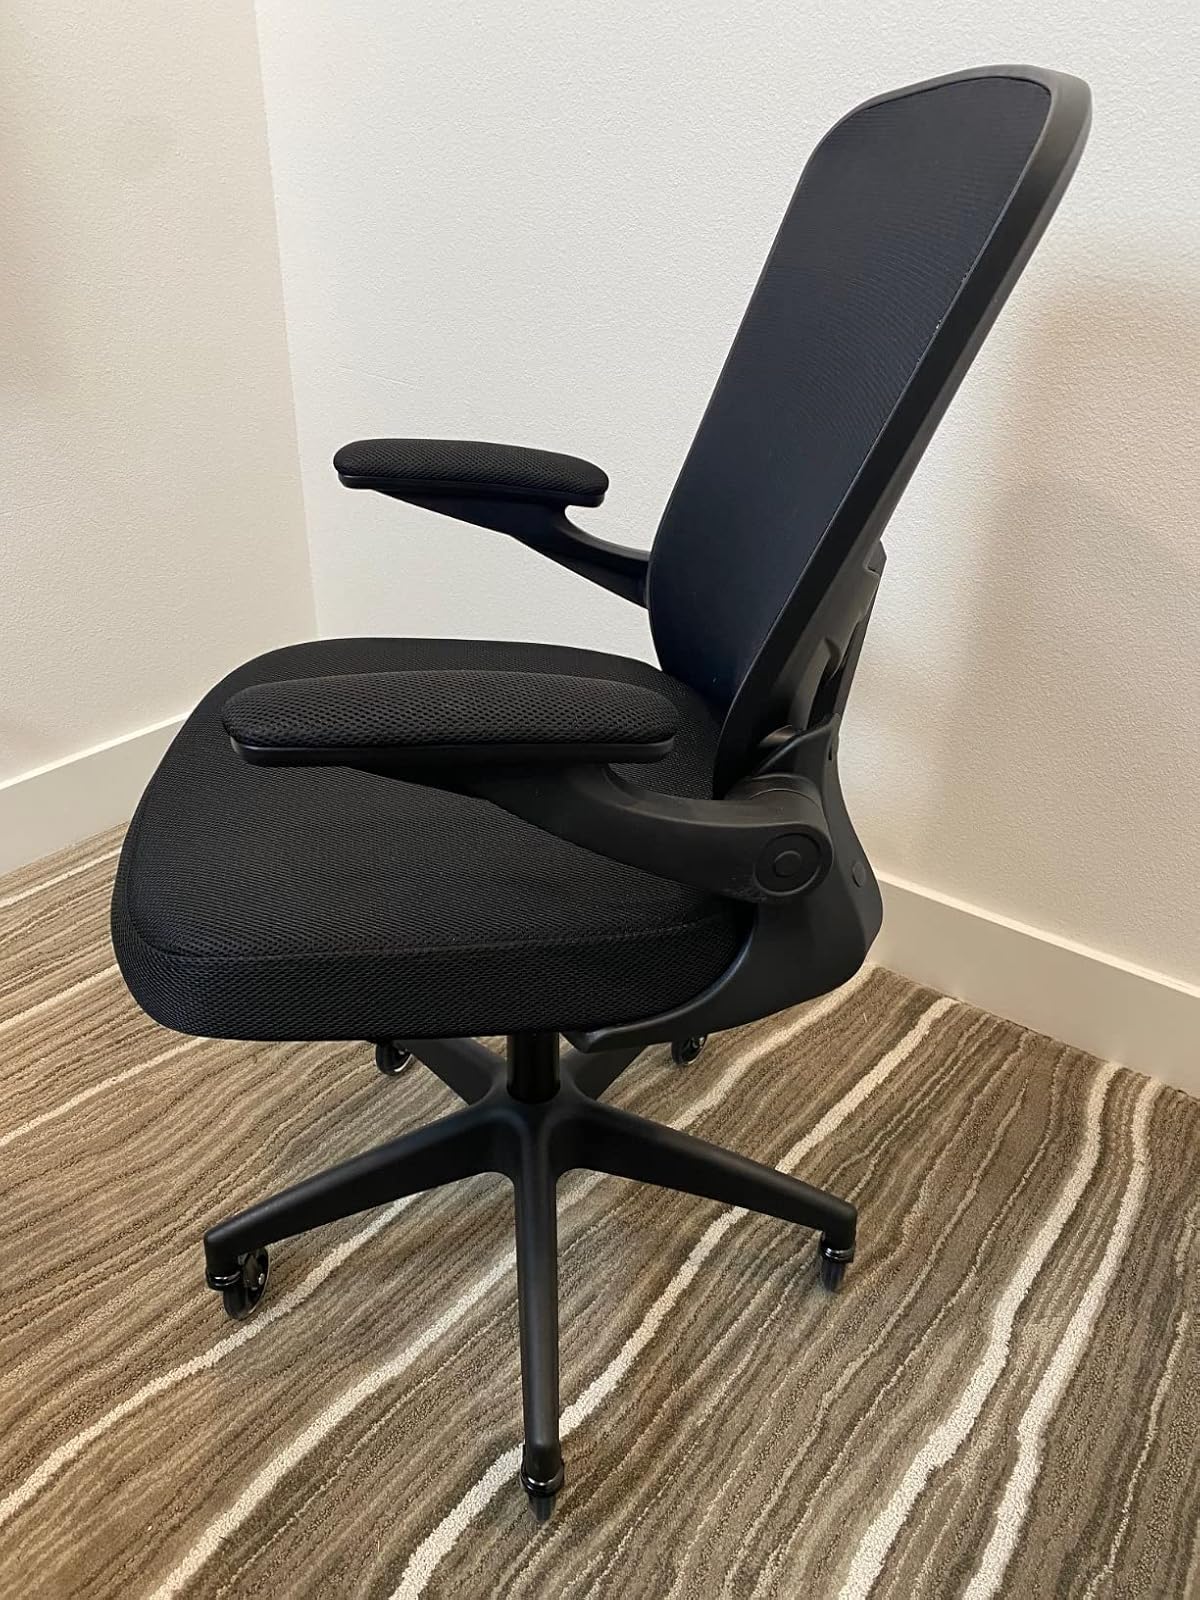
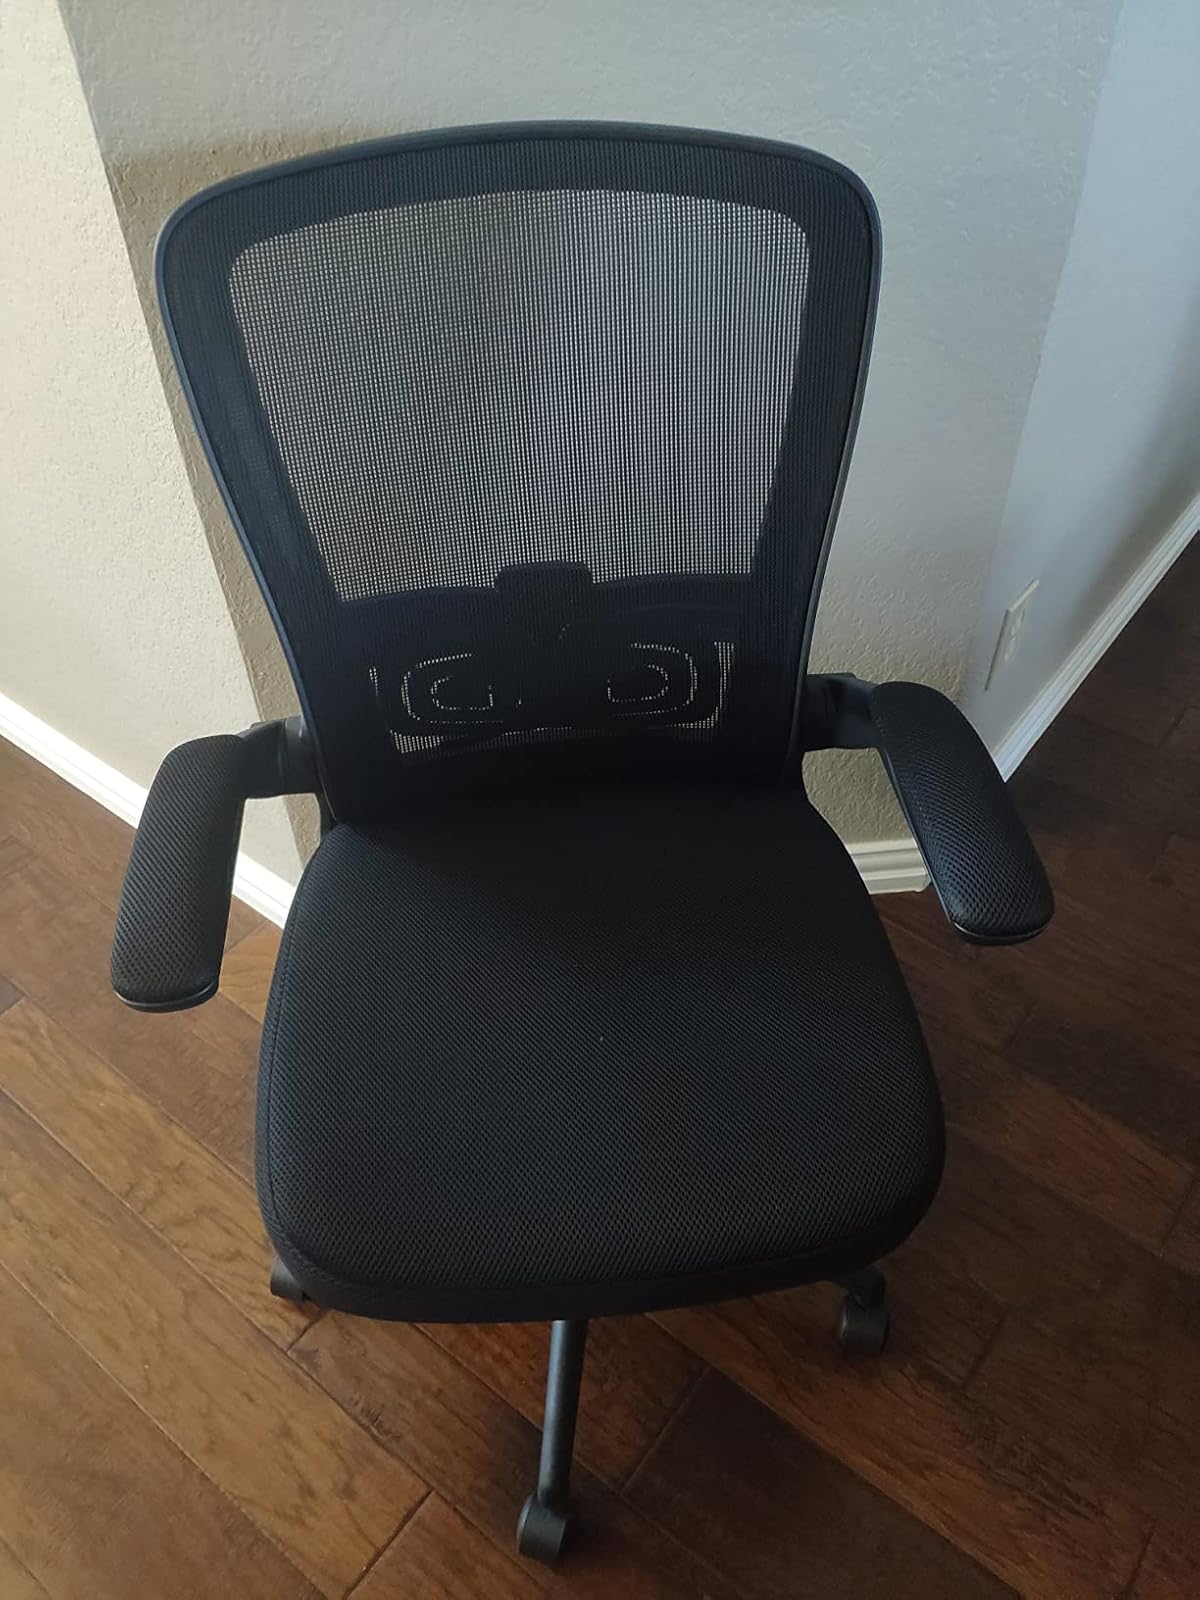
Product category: items_chair
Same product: yes